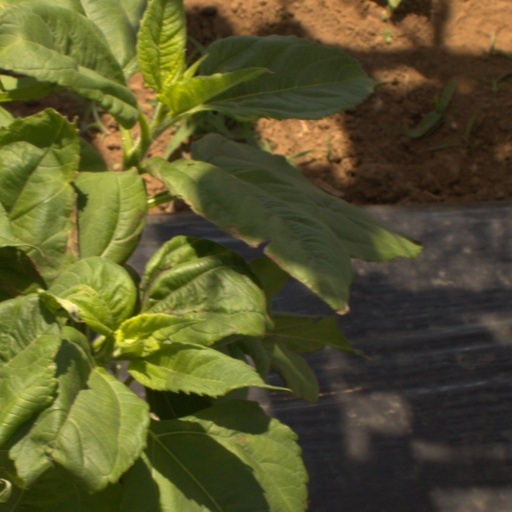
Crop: Jerusalem artichoke